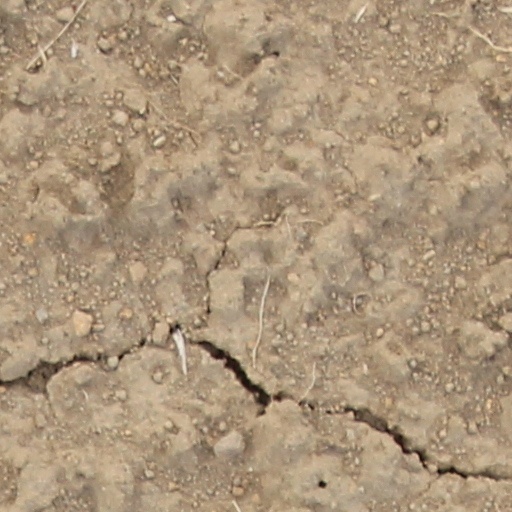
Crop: wheat